Walter Hilliard Bidwell

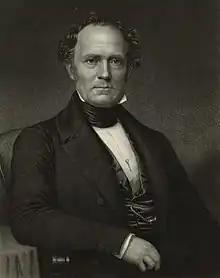
Engraving of Bidwell by John Sartain

Walter Hilliard Bidwell (June 21, 1798 – September 11, 1881) was an American magazine editor and preacher.